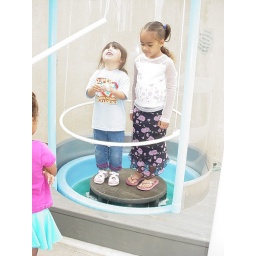
Olivia in the Bubble Machine, which makes a bubble wall with a hula hoop